William Huddesfield

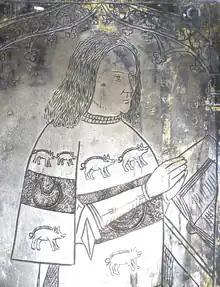
Sir William Huddesfield, detail from his monumental brass in Shillingford St George Church, Devon. On his tabard are displayed his arms: "Argent, a fess between three boars passant facing sinister sable a crescent for difference"

Sir William Huddesfield (died 1499) of Shillingford St George in Devon, was Attorney General for England and Wales to Kings Edward IV (1461–1483) and Henry VII (1485–1509). He built the tower of St George's Church, Shillingford.